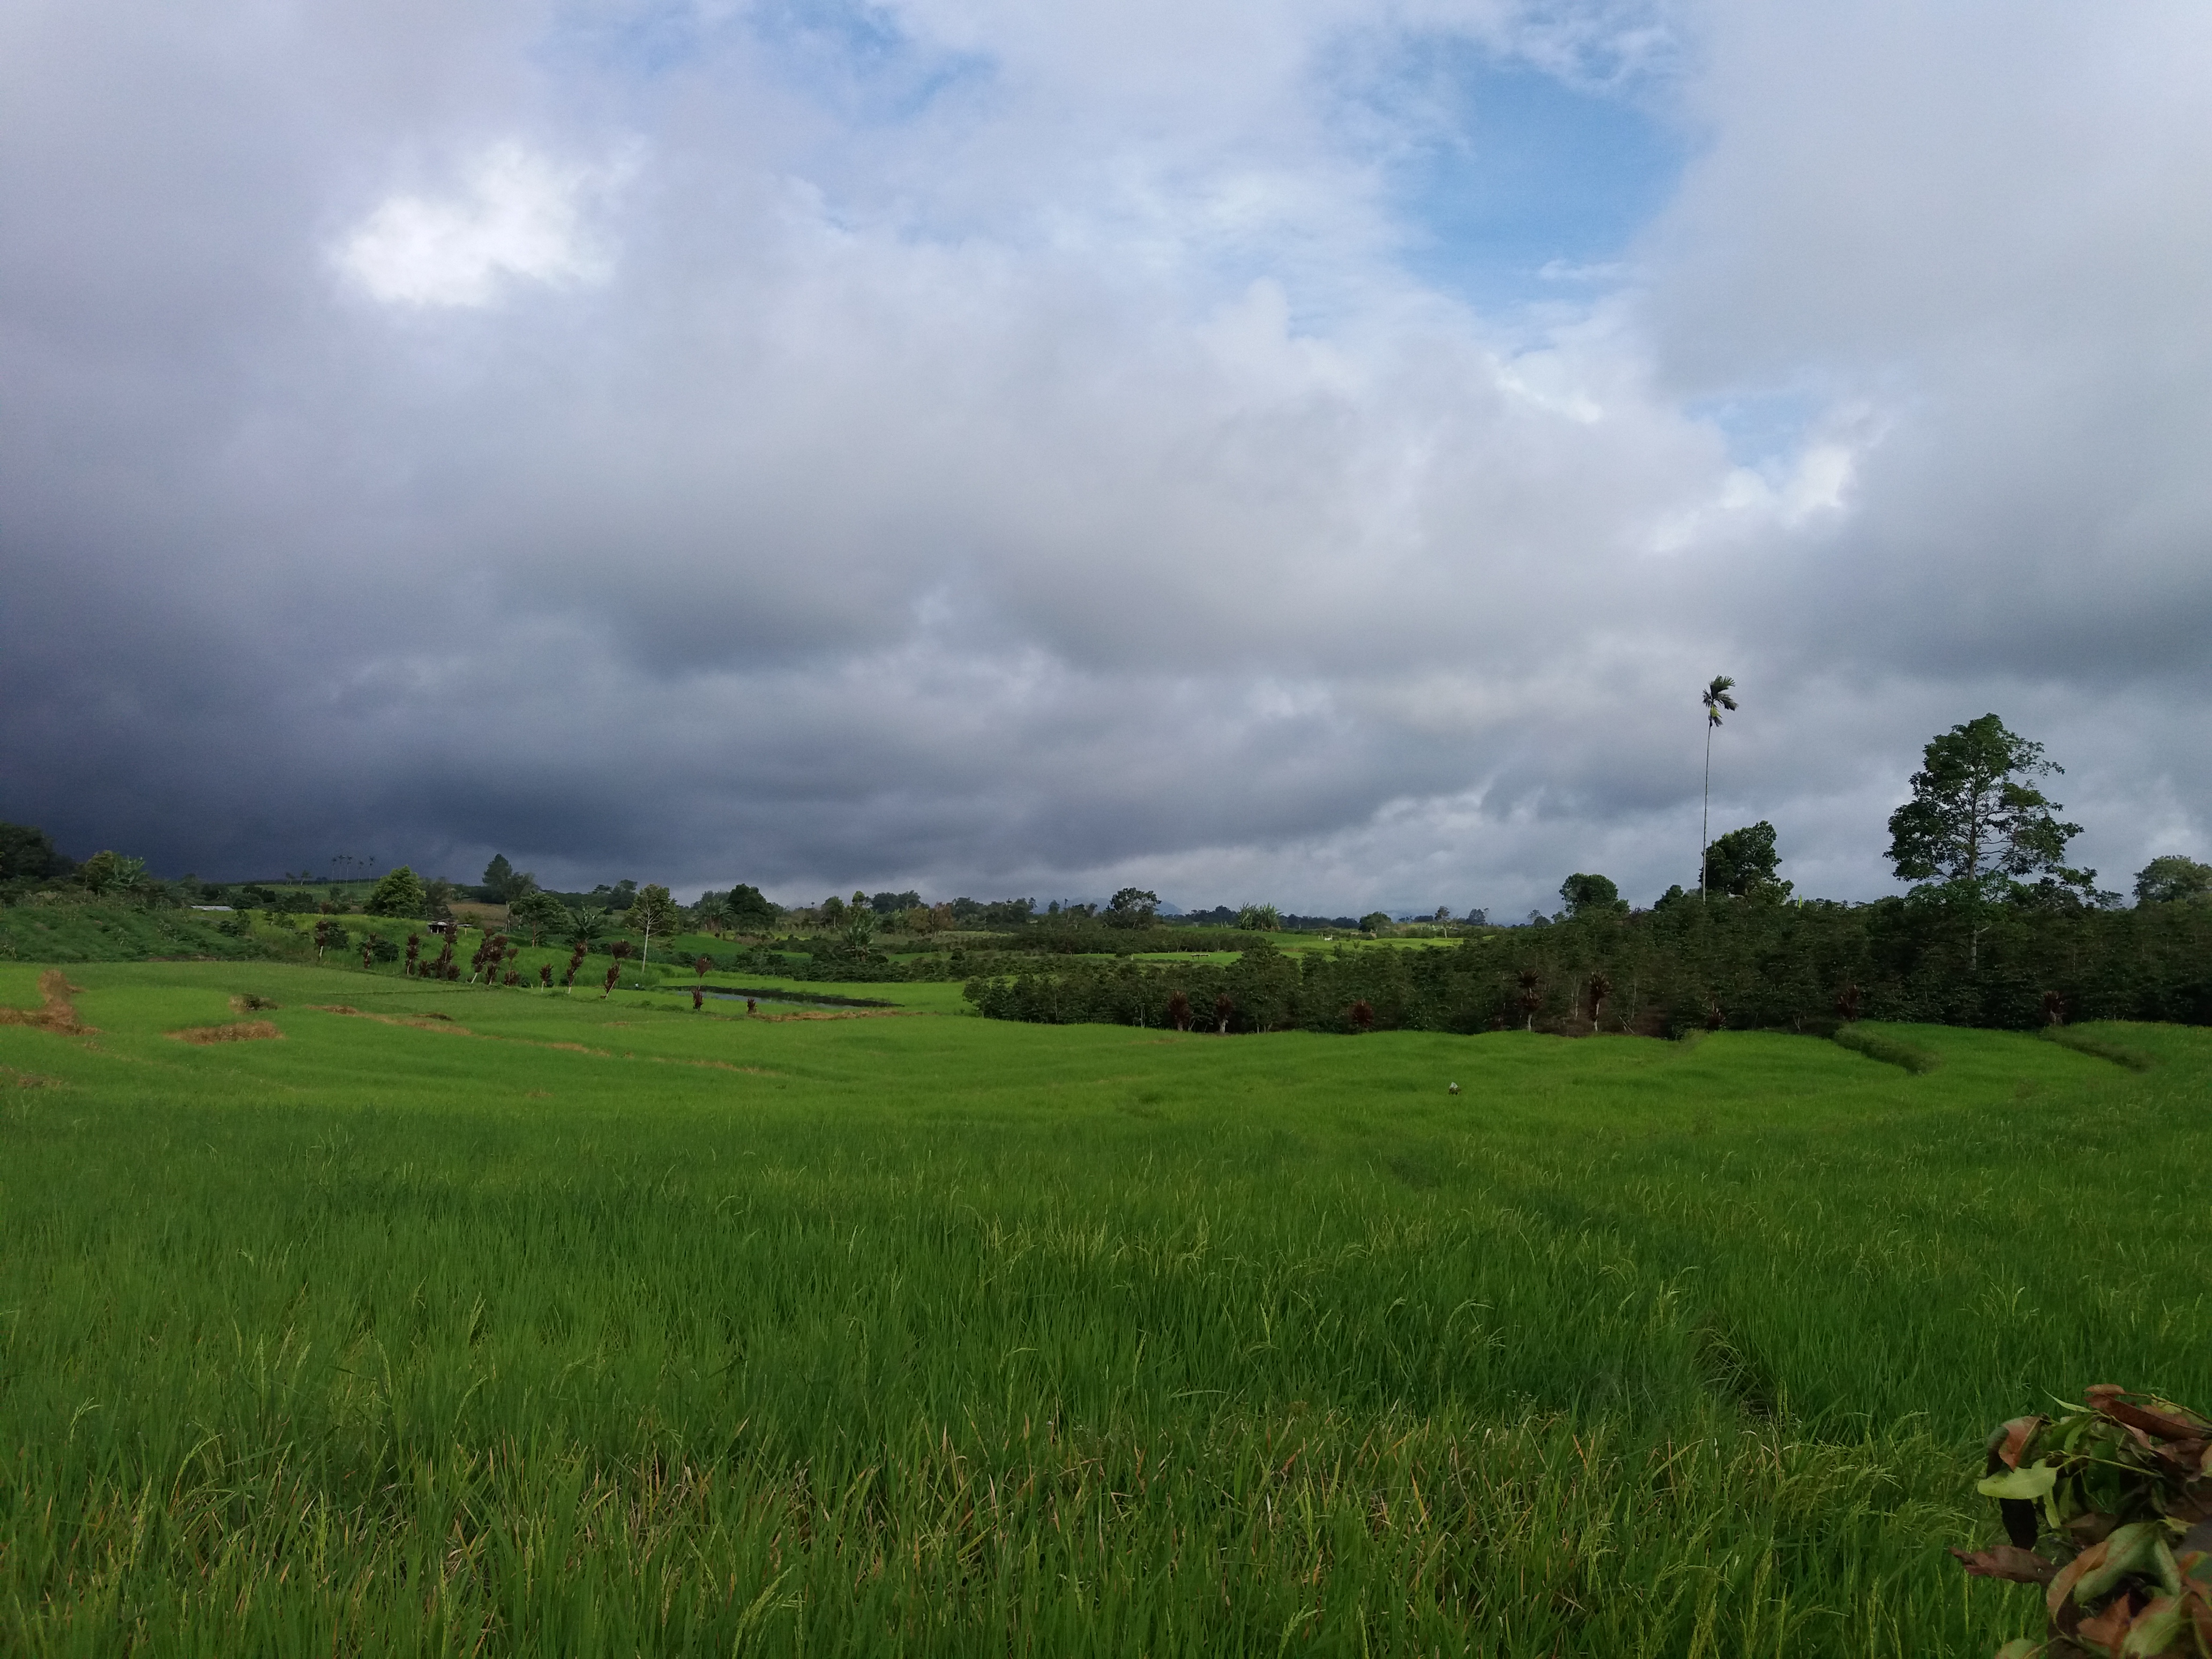
fields, grassland, sky, cloud, field, plain, paddy field, pasture, highland, prairie, rural area, meadow, grass, agriculture, atmosphere, landscape, farm, hill, daytime, cumulus, crop, land lot, tree, meteorological phenomenon, ecoregion, mount scenery, grass family